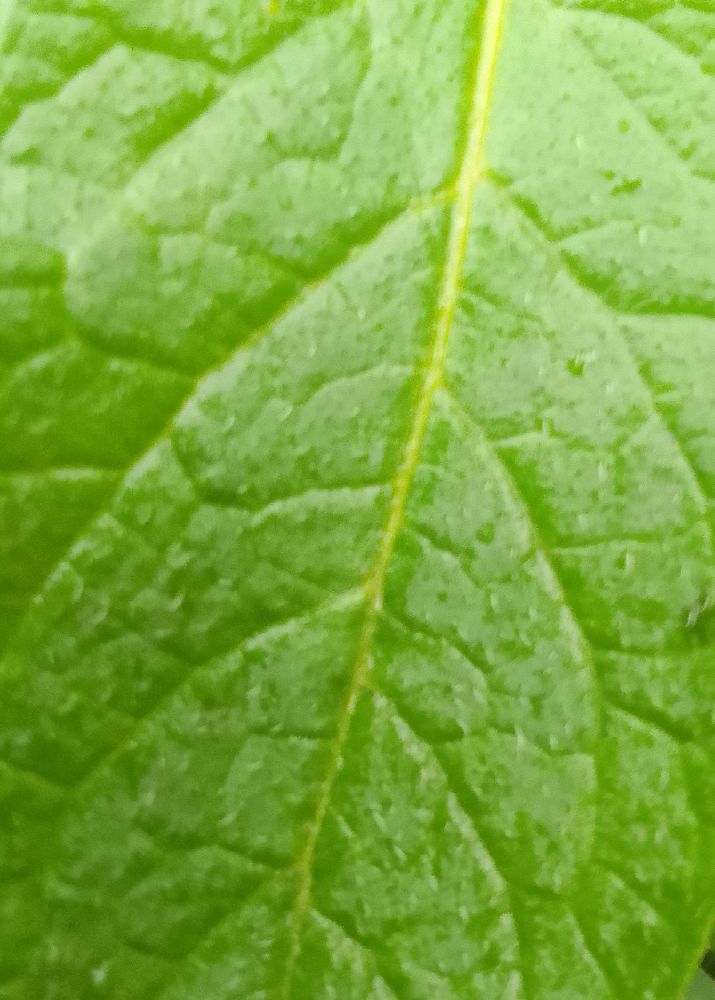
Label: Healthy